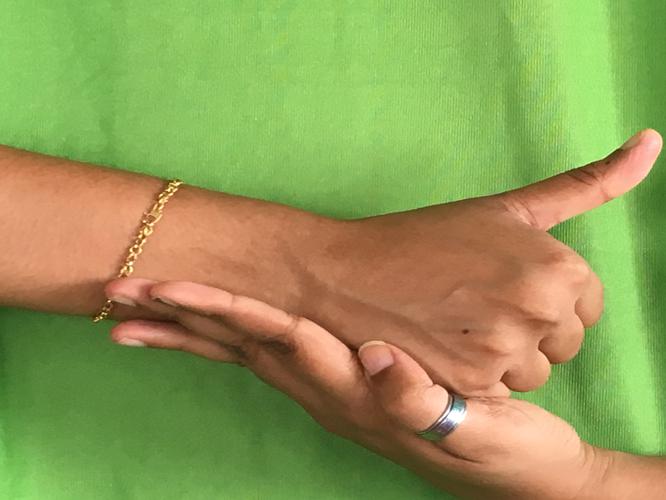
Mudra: Shivalinga
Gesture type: double_hand